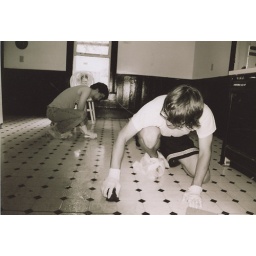
me matt - scrubbing kitchen floor by lotus